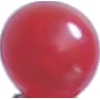
Label: Redcurrant 1